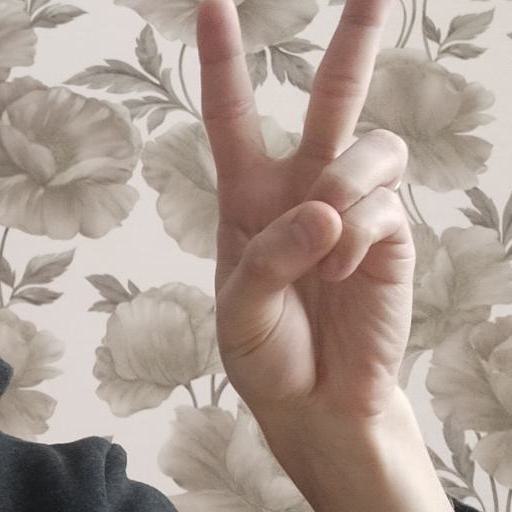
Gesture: peace